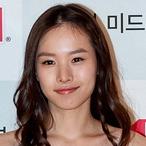
Age: 28